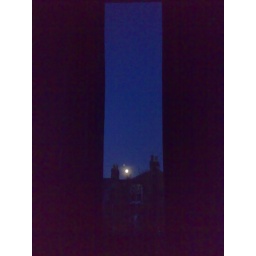
A view through a chink in my bedroom window early in the morning. A closer look.